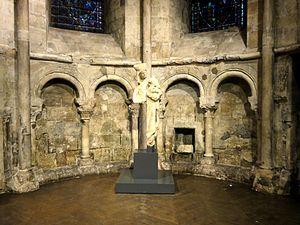
Chapelle Ste-Geneviève (seconde chapelle rayonnante au sud).
L’abbaye Saint-Germain-des-Prés, qui comprend l'actuelle église Saint-Germain-des-Prés, est une ancienne abbaye bénédictine de Paris, située 3 place Saint-Germain-des-Prés dans l'actuel 6ᵉ arrondissement. Fondée au milieu du VIᵉ siècle sous le nom de basilique Sainte-Croix et Saint-Vincent par le roi mérovingien Childebert Iᵉʳ et saint Germain, évêque de Paris, elle doit son nom actuel à ce dernier.